Îles des Saintes

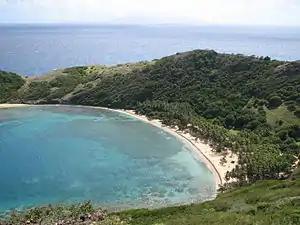
Pompierre Beach

In 1972, "les Saintes" was equipped with a desalination plant to supply the population. However, distribution costs were too much, so the activity was abandoned in 1993 and replaced by a submarine supply piped from Capesterre-Belle-Eau. Similarly, for electricity, although an emergency power plant of fuel oil remains active on the island of Terre-de-Bas.